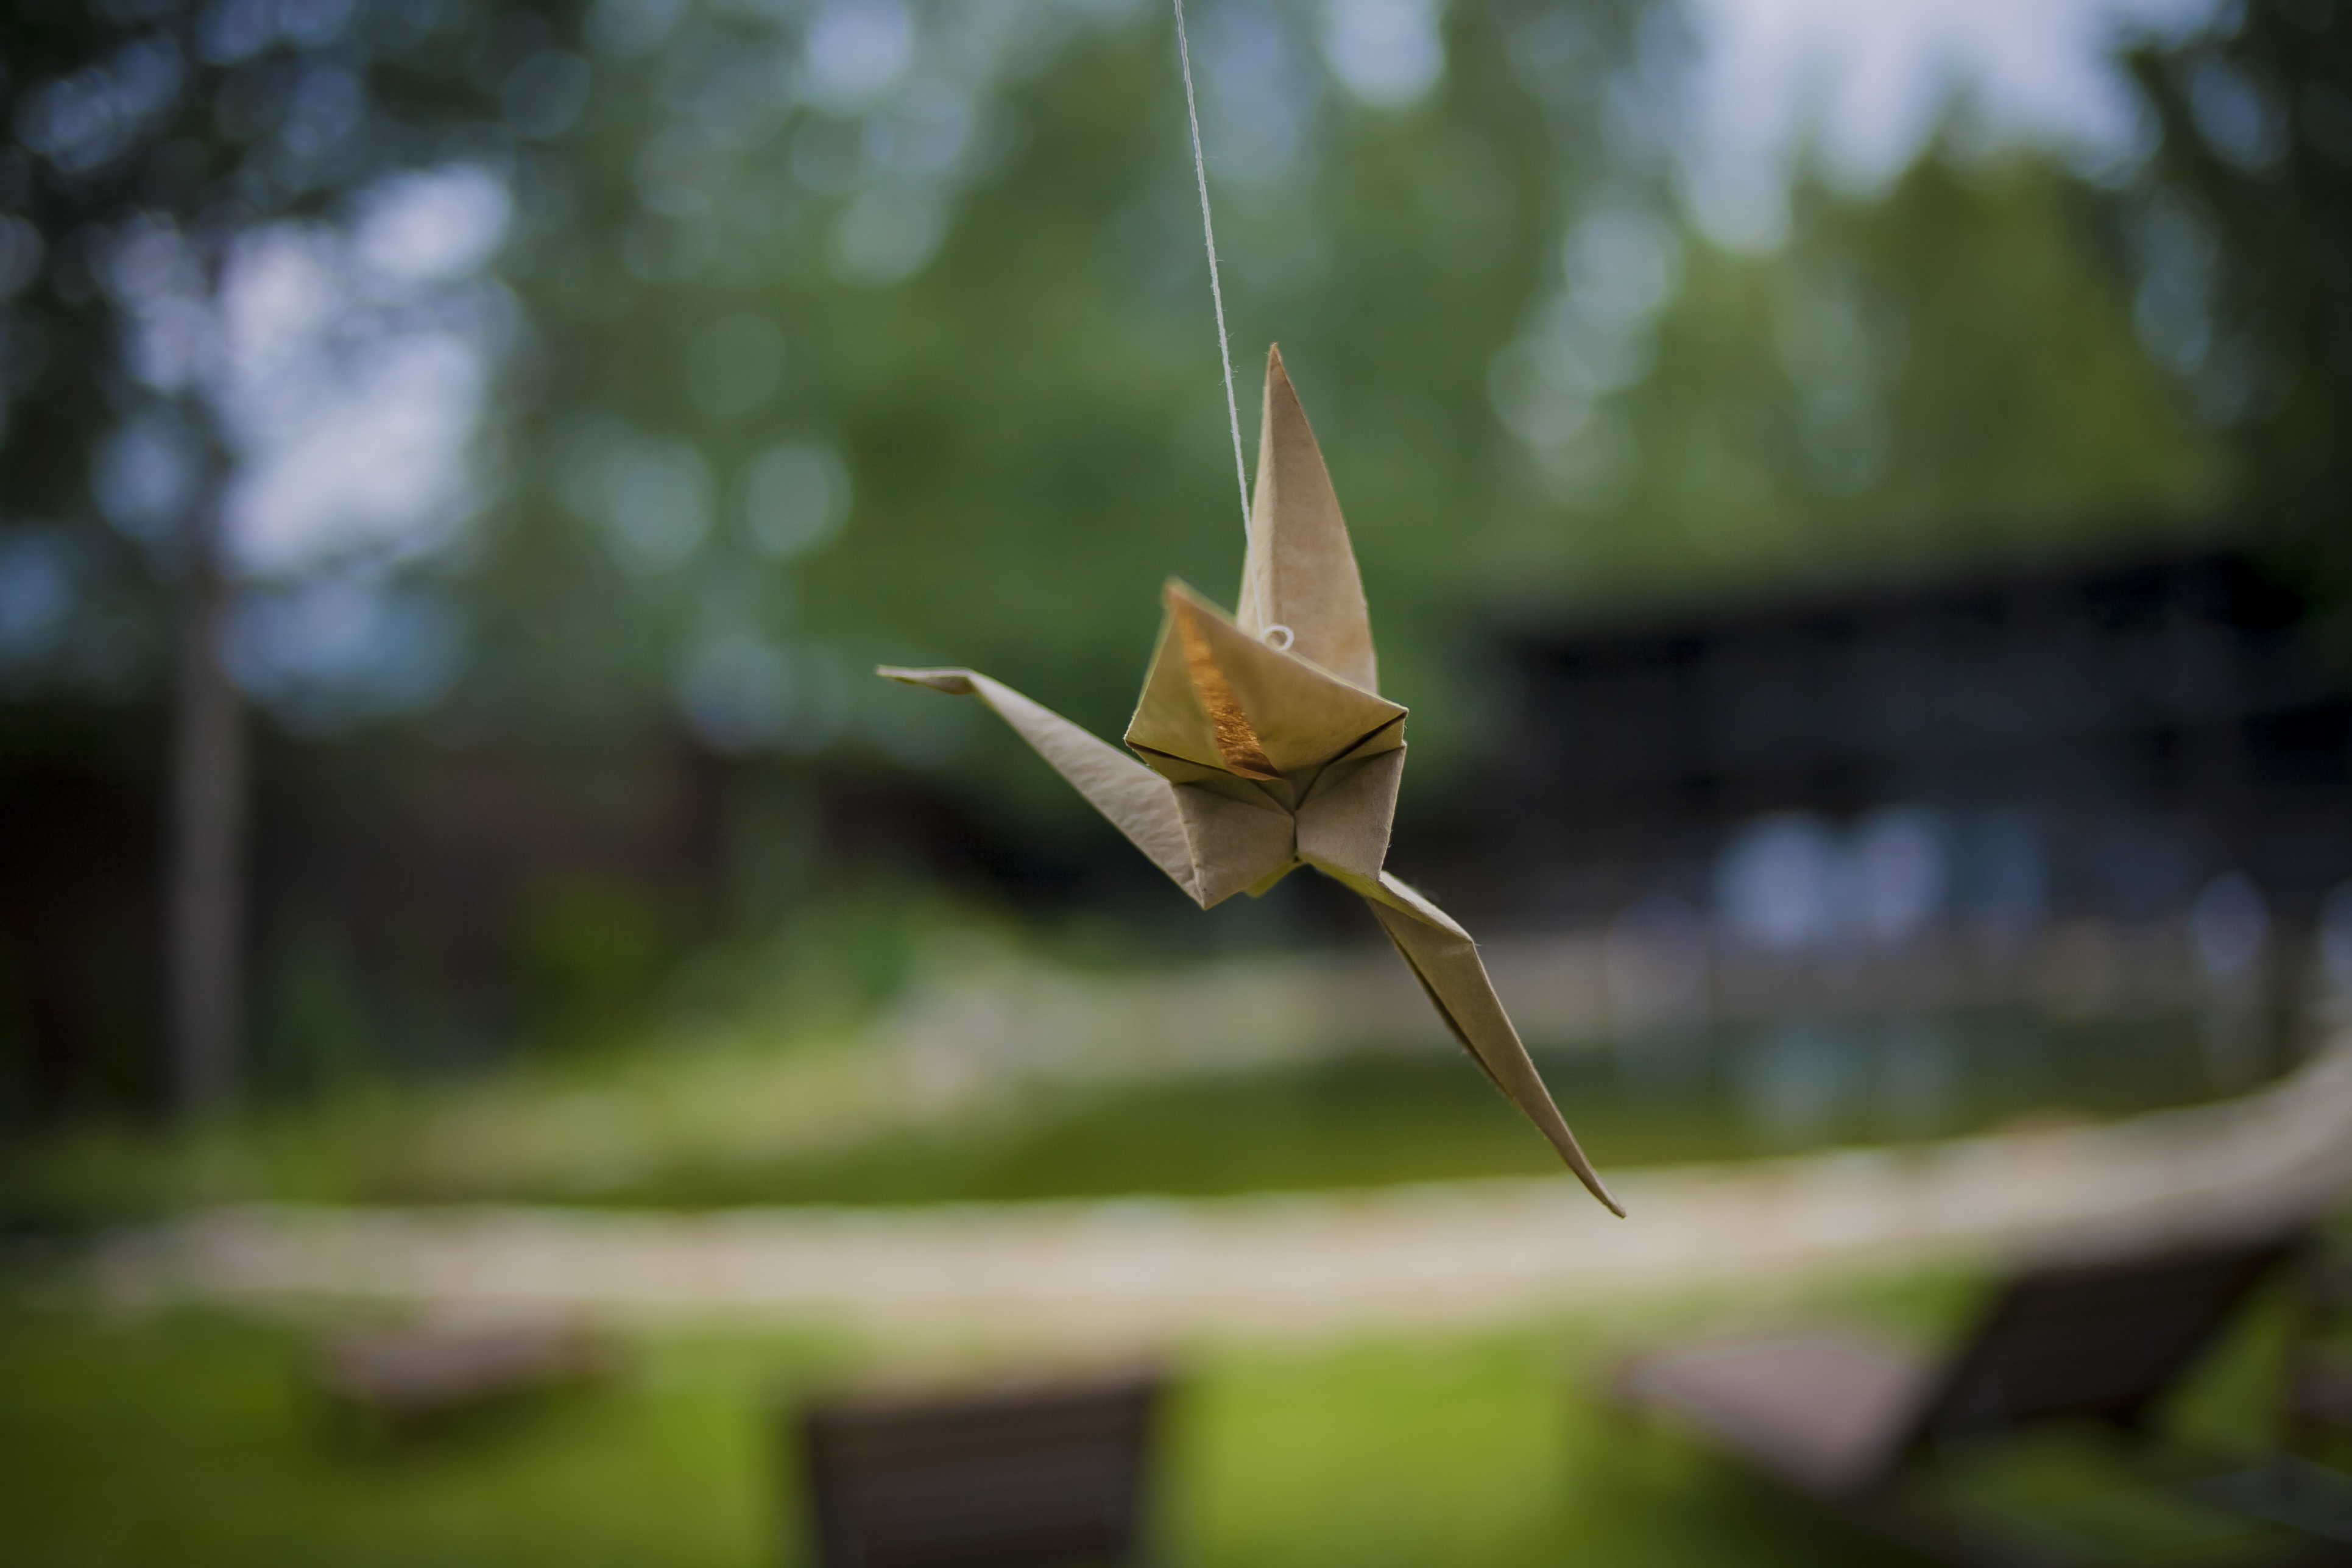
landscape, tree, nature, forest, grass, branch, bird, plant, photography, sunlight, leaf, flower, pond, spring, green, jungle, natural, autumn, romance, gazebo, botany, flora, season, fauna, close up, trees, leaves, birds, natur, birdhouse, tropics, origami, living nature, macro photography, plant stem, woody plant, thorns spines and prickles, private house, paper bird